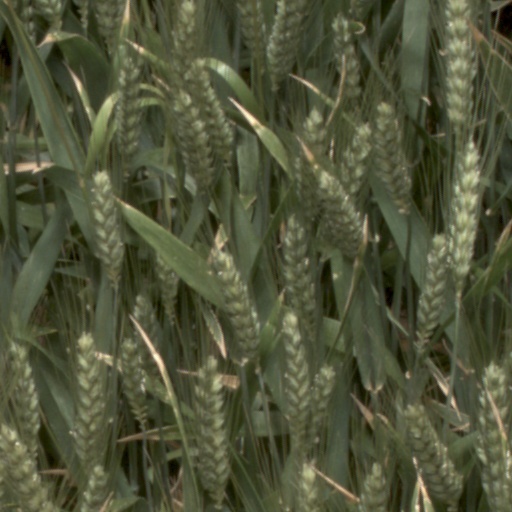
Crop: wheat